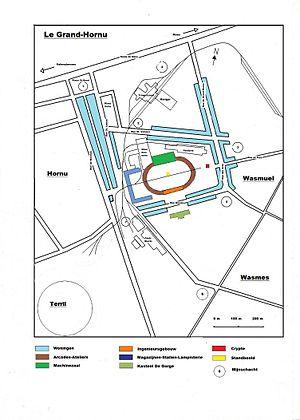
Le Grand-Hornu plan du site vers 1920